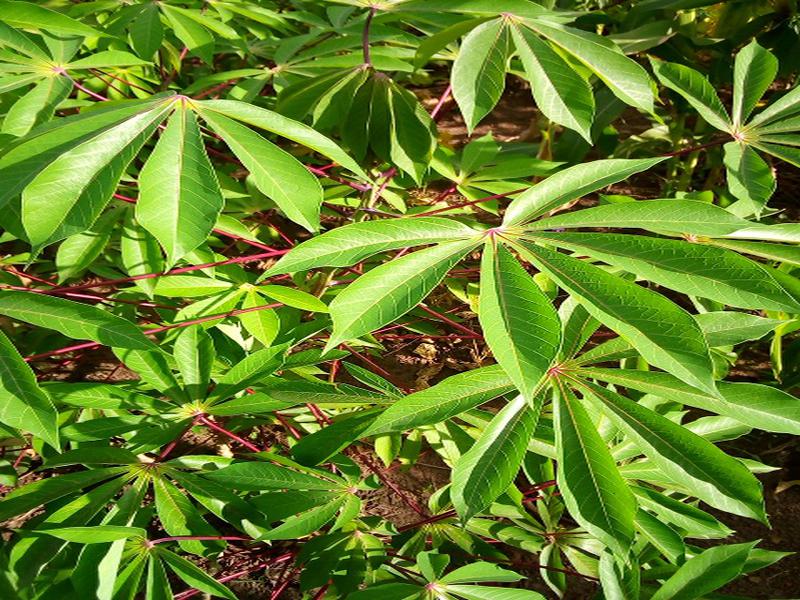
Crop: cassava
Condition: healthy